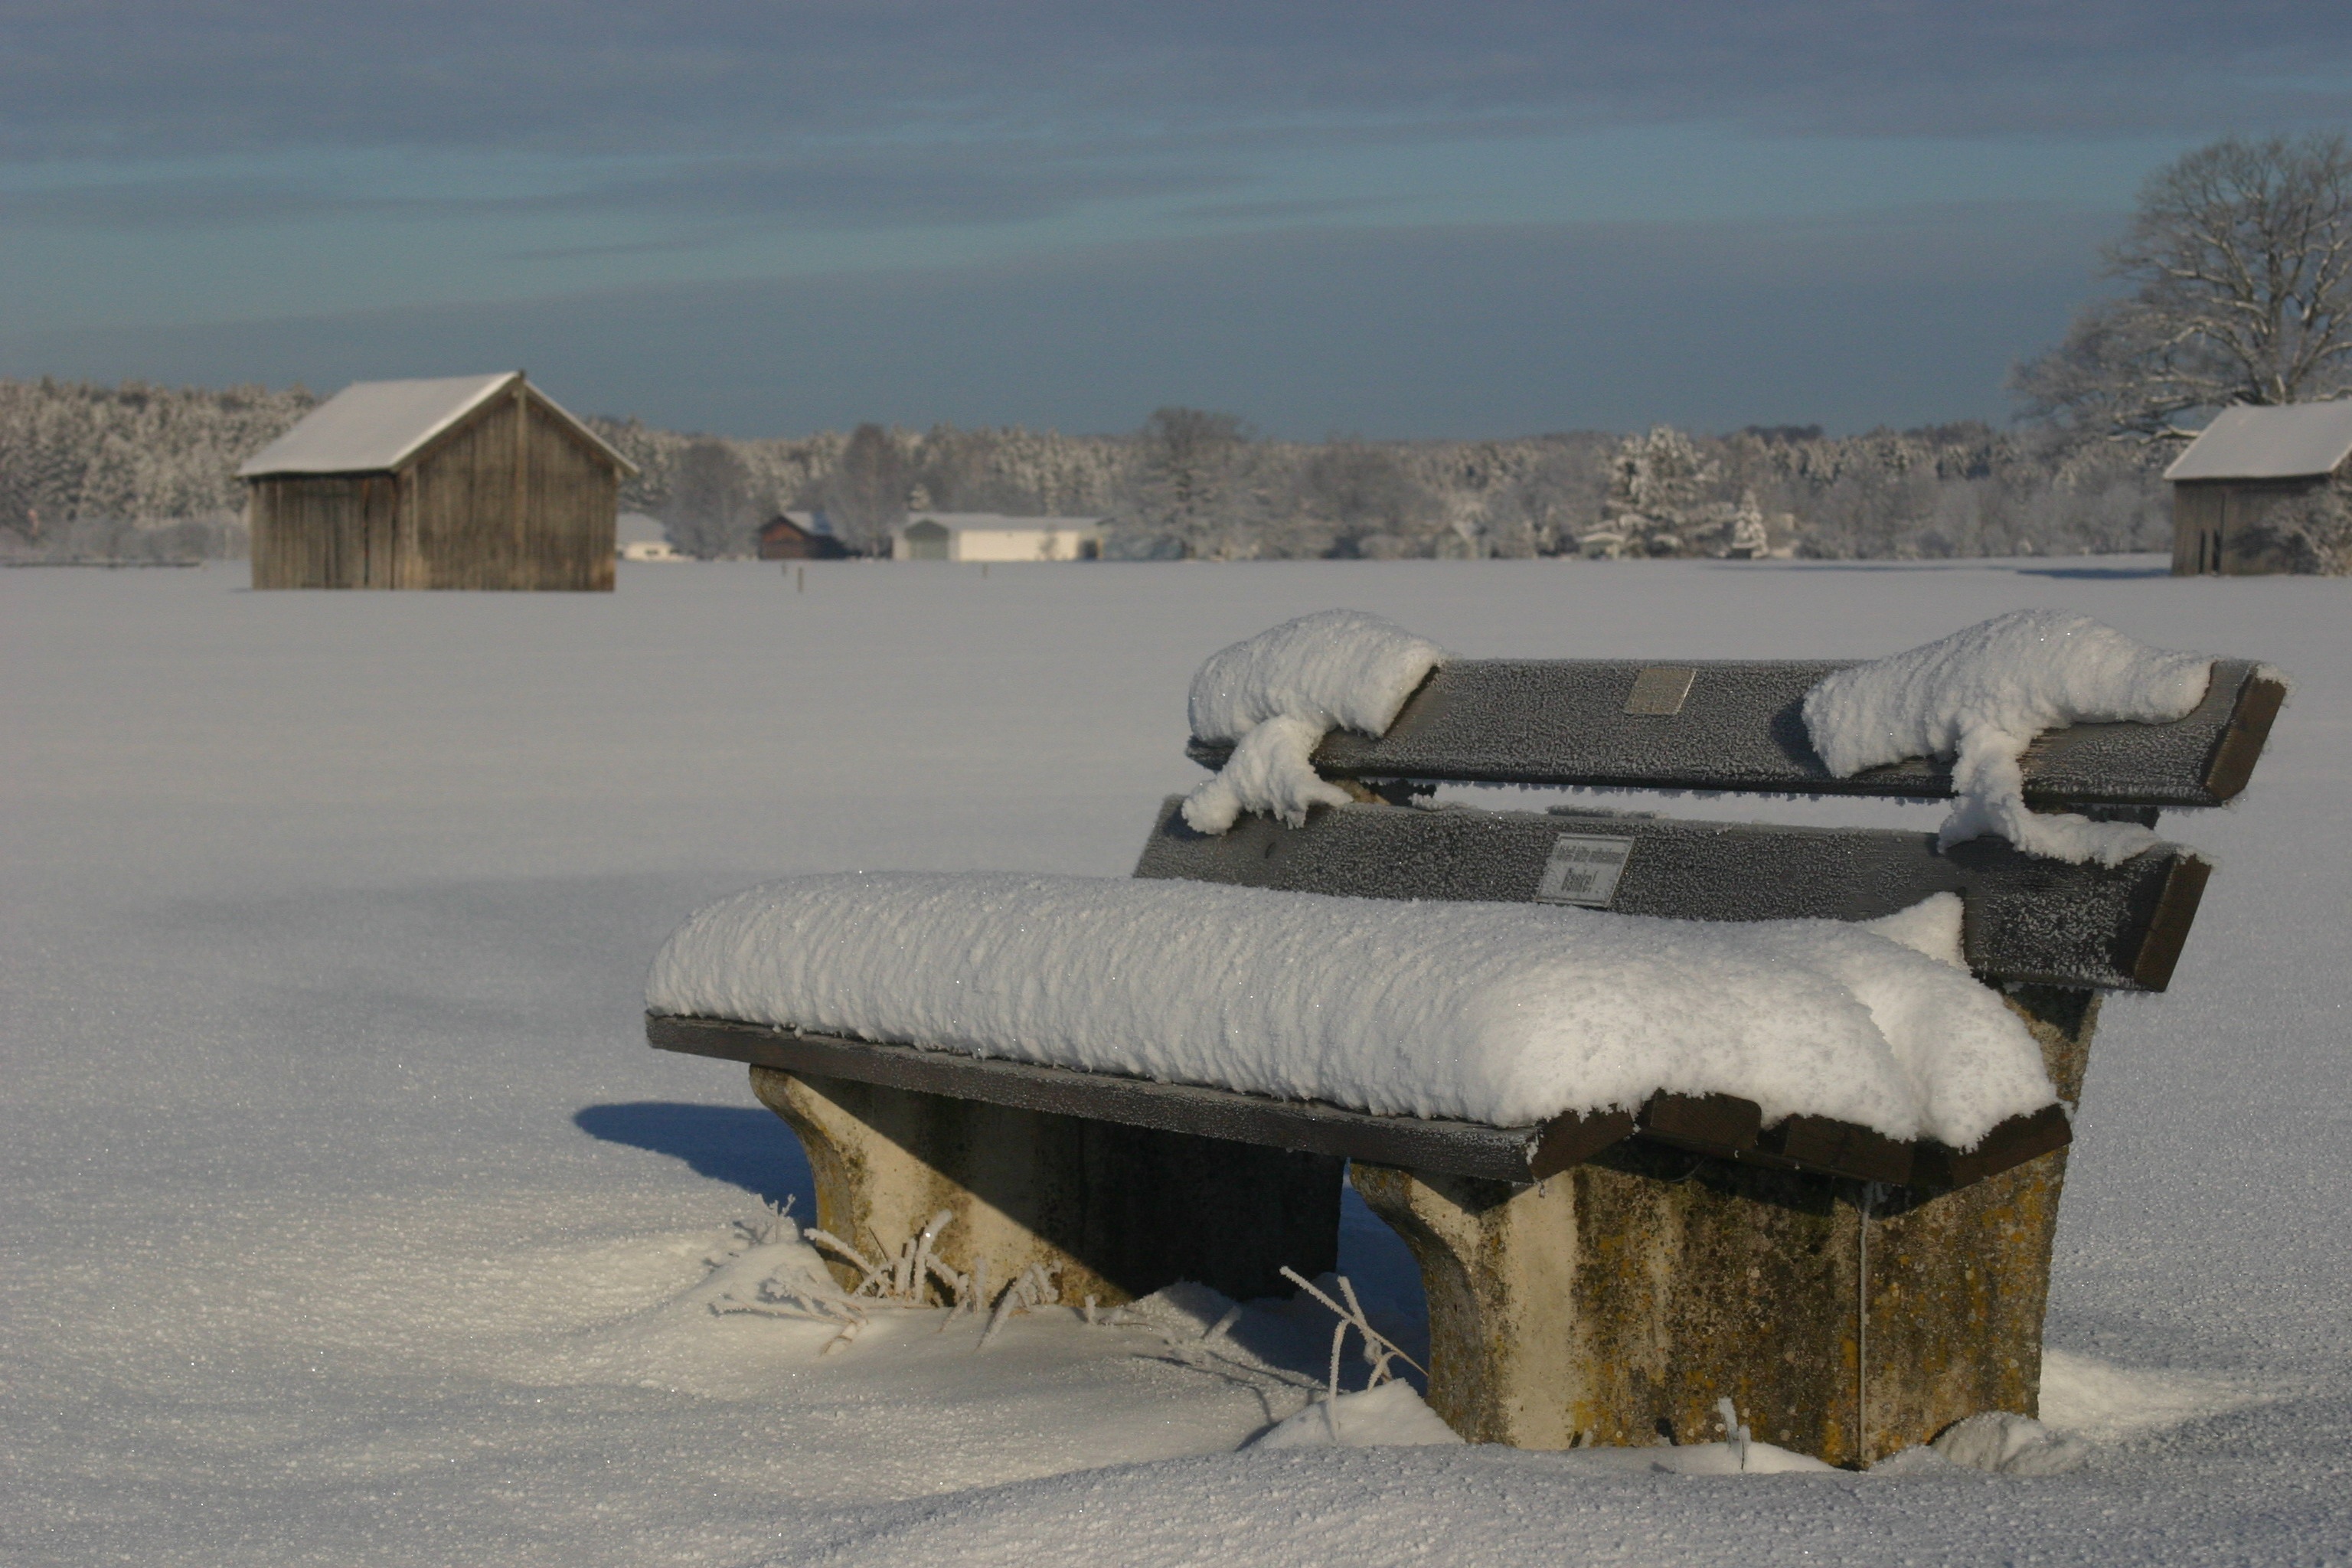
nature, snow, winter, bench, seat, ice, weather, snowy, season, bank, germany, silent, wintry, winter magic, freezing, snowed in